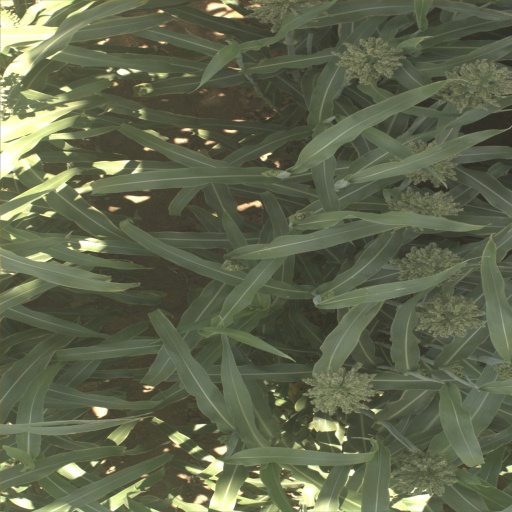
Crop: sorghum